Oklahoma City

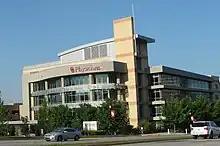
OU Physicians Center

Oklahoma City is home to (as of 2009) the state's largest school district, Oklahoma City Public Schools, which covers the most significant portion of the city. The district's Classen School of Advanced Studies and Harding Charter Preparatory High School rank high among public schools nationally according to a formula that looks at the number of Advanced Placement, International Baccalaureate or Cambridge tests taken by the school's students divided by the number of graduating seniors. In addition, OKCPS's Belle Isle Enterprise Middle School was named the top middle school in the state according to the Academic Performance Index and recently received the Blue Ribbon School Award, in 2004 and again in 2011.